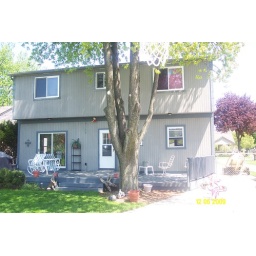
around the house fish day 004